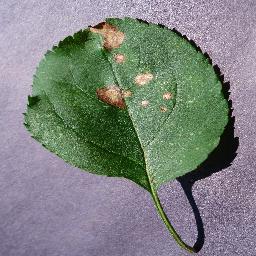
Label: Apple___Black_rot